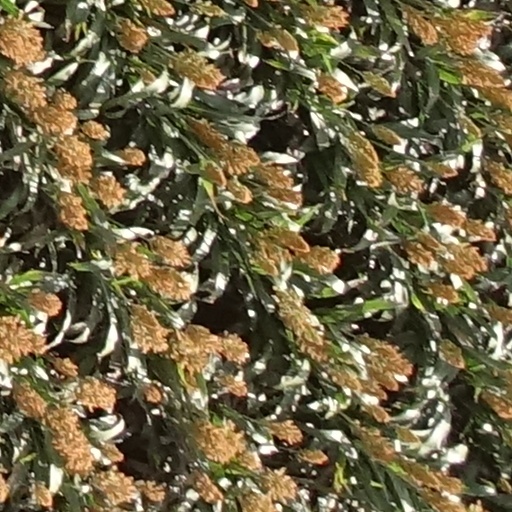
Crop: sorghum